Hmongtown Marketplace

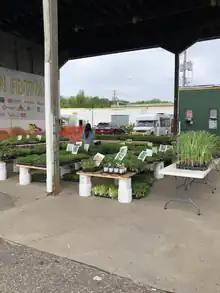
Outdoor summer market booth selling potted vegetable plants

In the summer the market nearly doubles in size with an outdoor market in the surrounding paved lot that brings the number of vendors up to 300 or more. The outdoor market is sometimes referred to as the Hmongtown Farmers Market and sells produce as well as meat, clothing and textiles, herbal medicine, live potted plants, and home products.